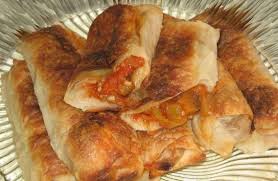
Yemek: borek